Marilyn Miller

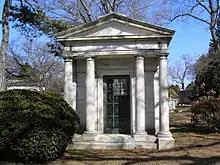
The mausoleum of Marilyn Miller in Woodlawn Cemetery

In 1930, Miller briefly was engaged to Michael Farmer, who later became a husband of Gloria Swanson. In 1932, she announced her intention to marry Don Alvarado, but the wedding did not occur.